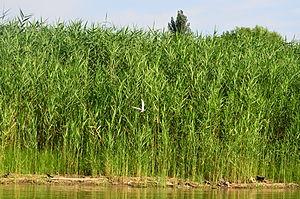
Baiyangdian est une vaste zone humide de 366 km², située à 160 km au sud de Pékin, dans la préfecture de Baoding dans la province de Hebei en Chine. Elle est formée de 143 petits lacs.
Le Roseau commun, Roseau à balais ou Sagne est une espèce cosmopolite de plantes herbacées vivaces de la famille des Poaceae, sous-famille des Arundinoideae.